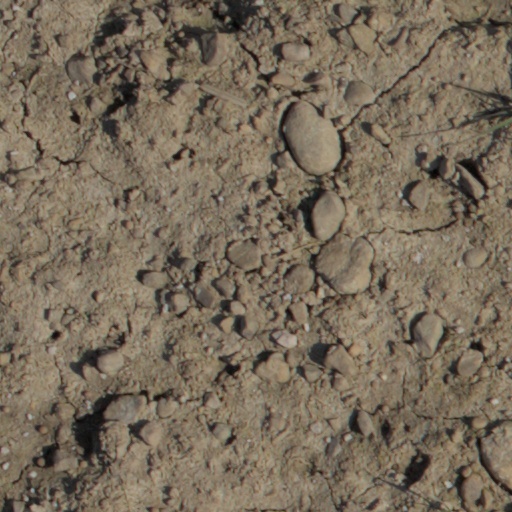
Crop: wheat